Reconciliation education

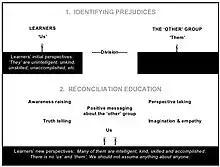
Figure 1: Reconciliation Education provides opportunity for participants to challenge prejudices and adopt more positive intergroup attitudes

Reconciliation education is a teaching-learning framework for improving participants' attitudes toward other groups of people, developed in Australia by Adam Heaton.